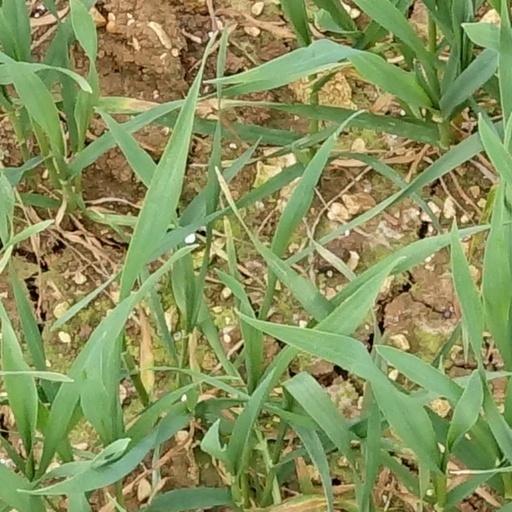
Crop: wheat